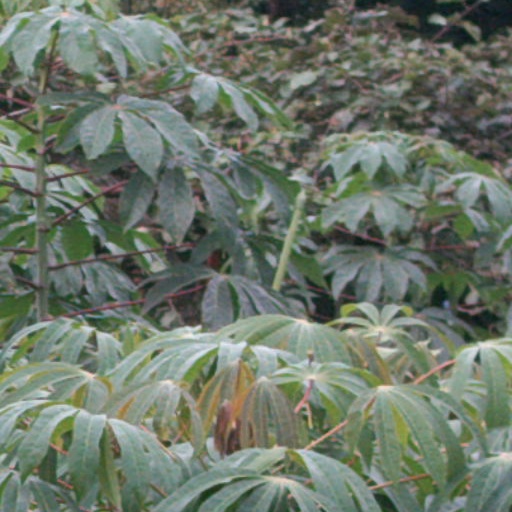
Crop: cassava